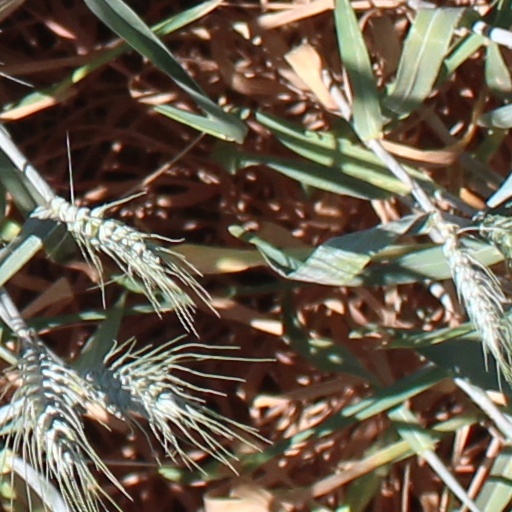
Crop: wheat